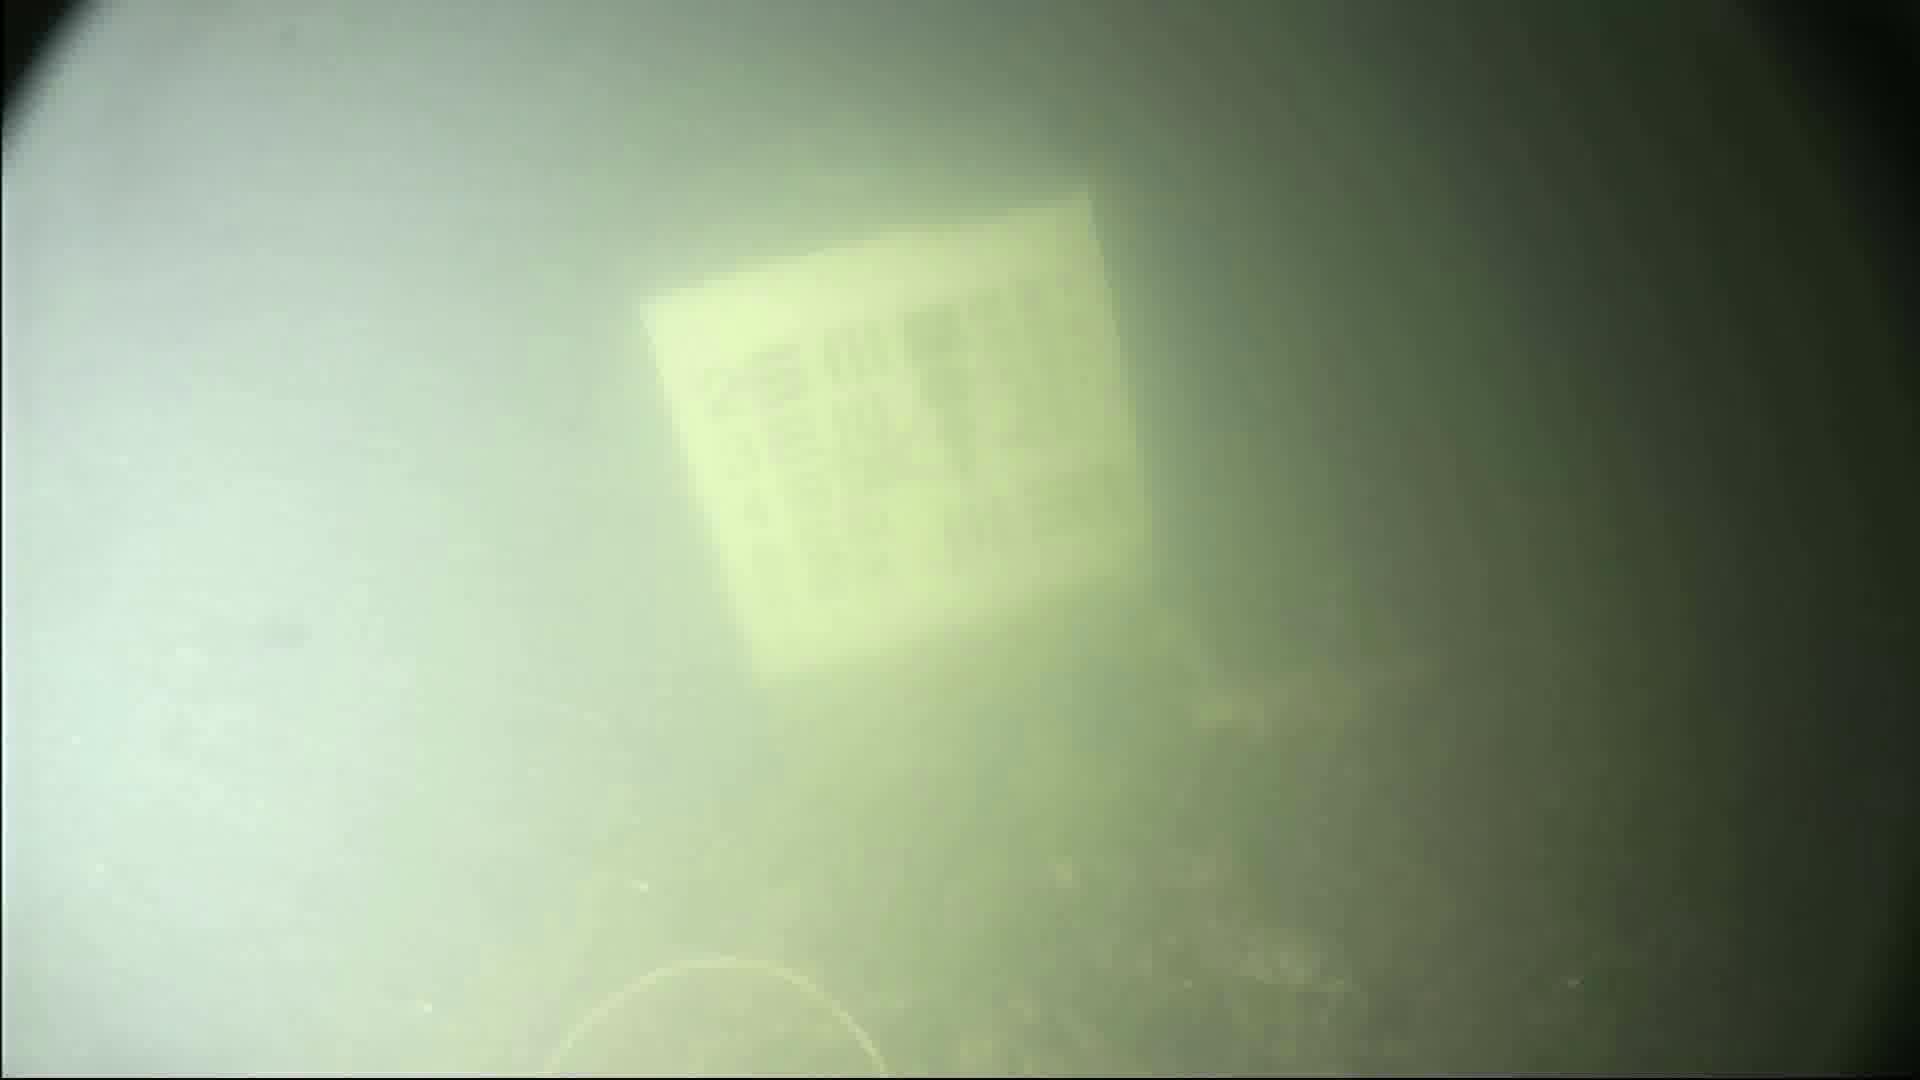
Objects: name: crab